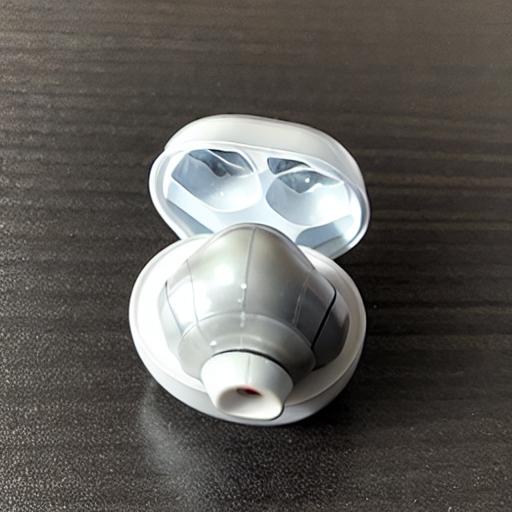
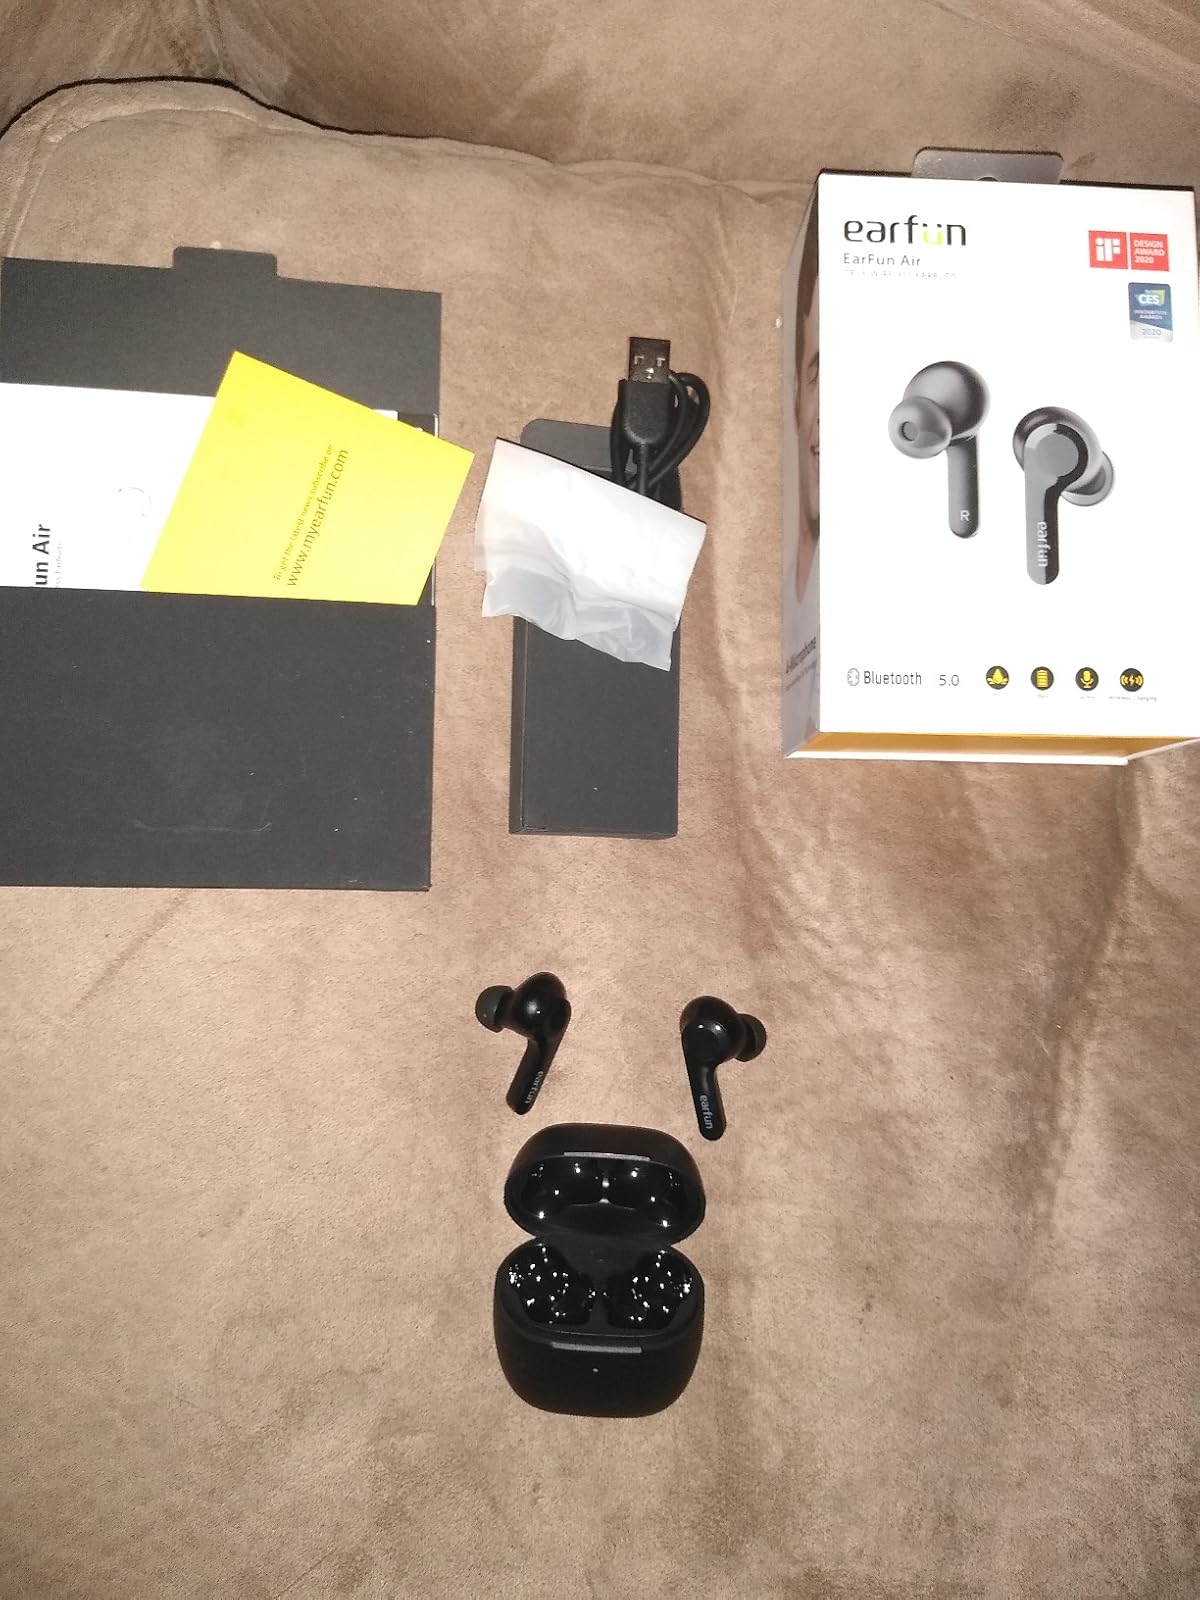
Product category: earbuds
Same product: no